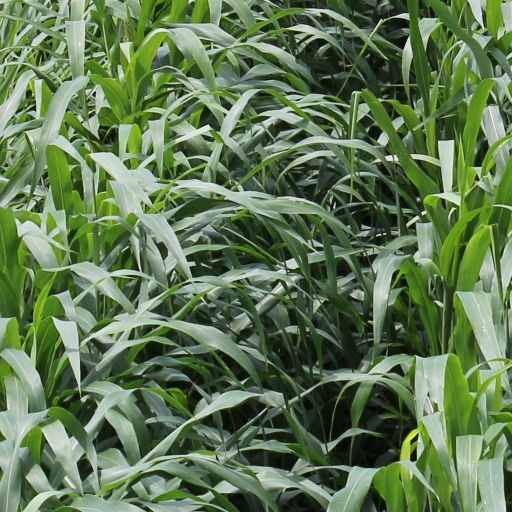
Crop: sorghum